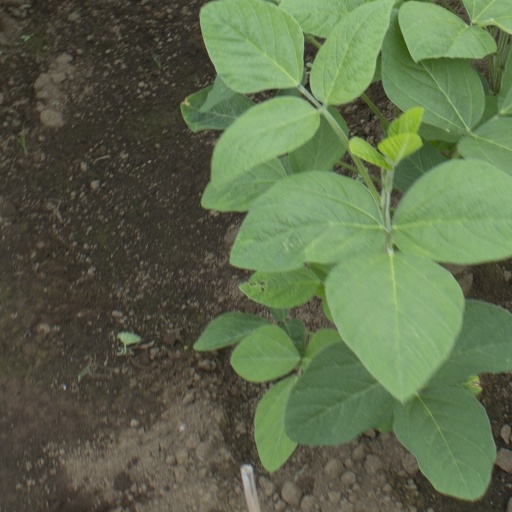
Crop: soybean